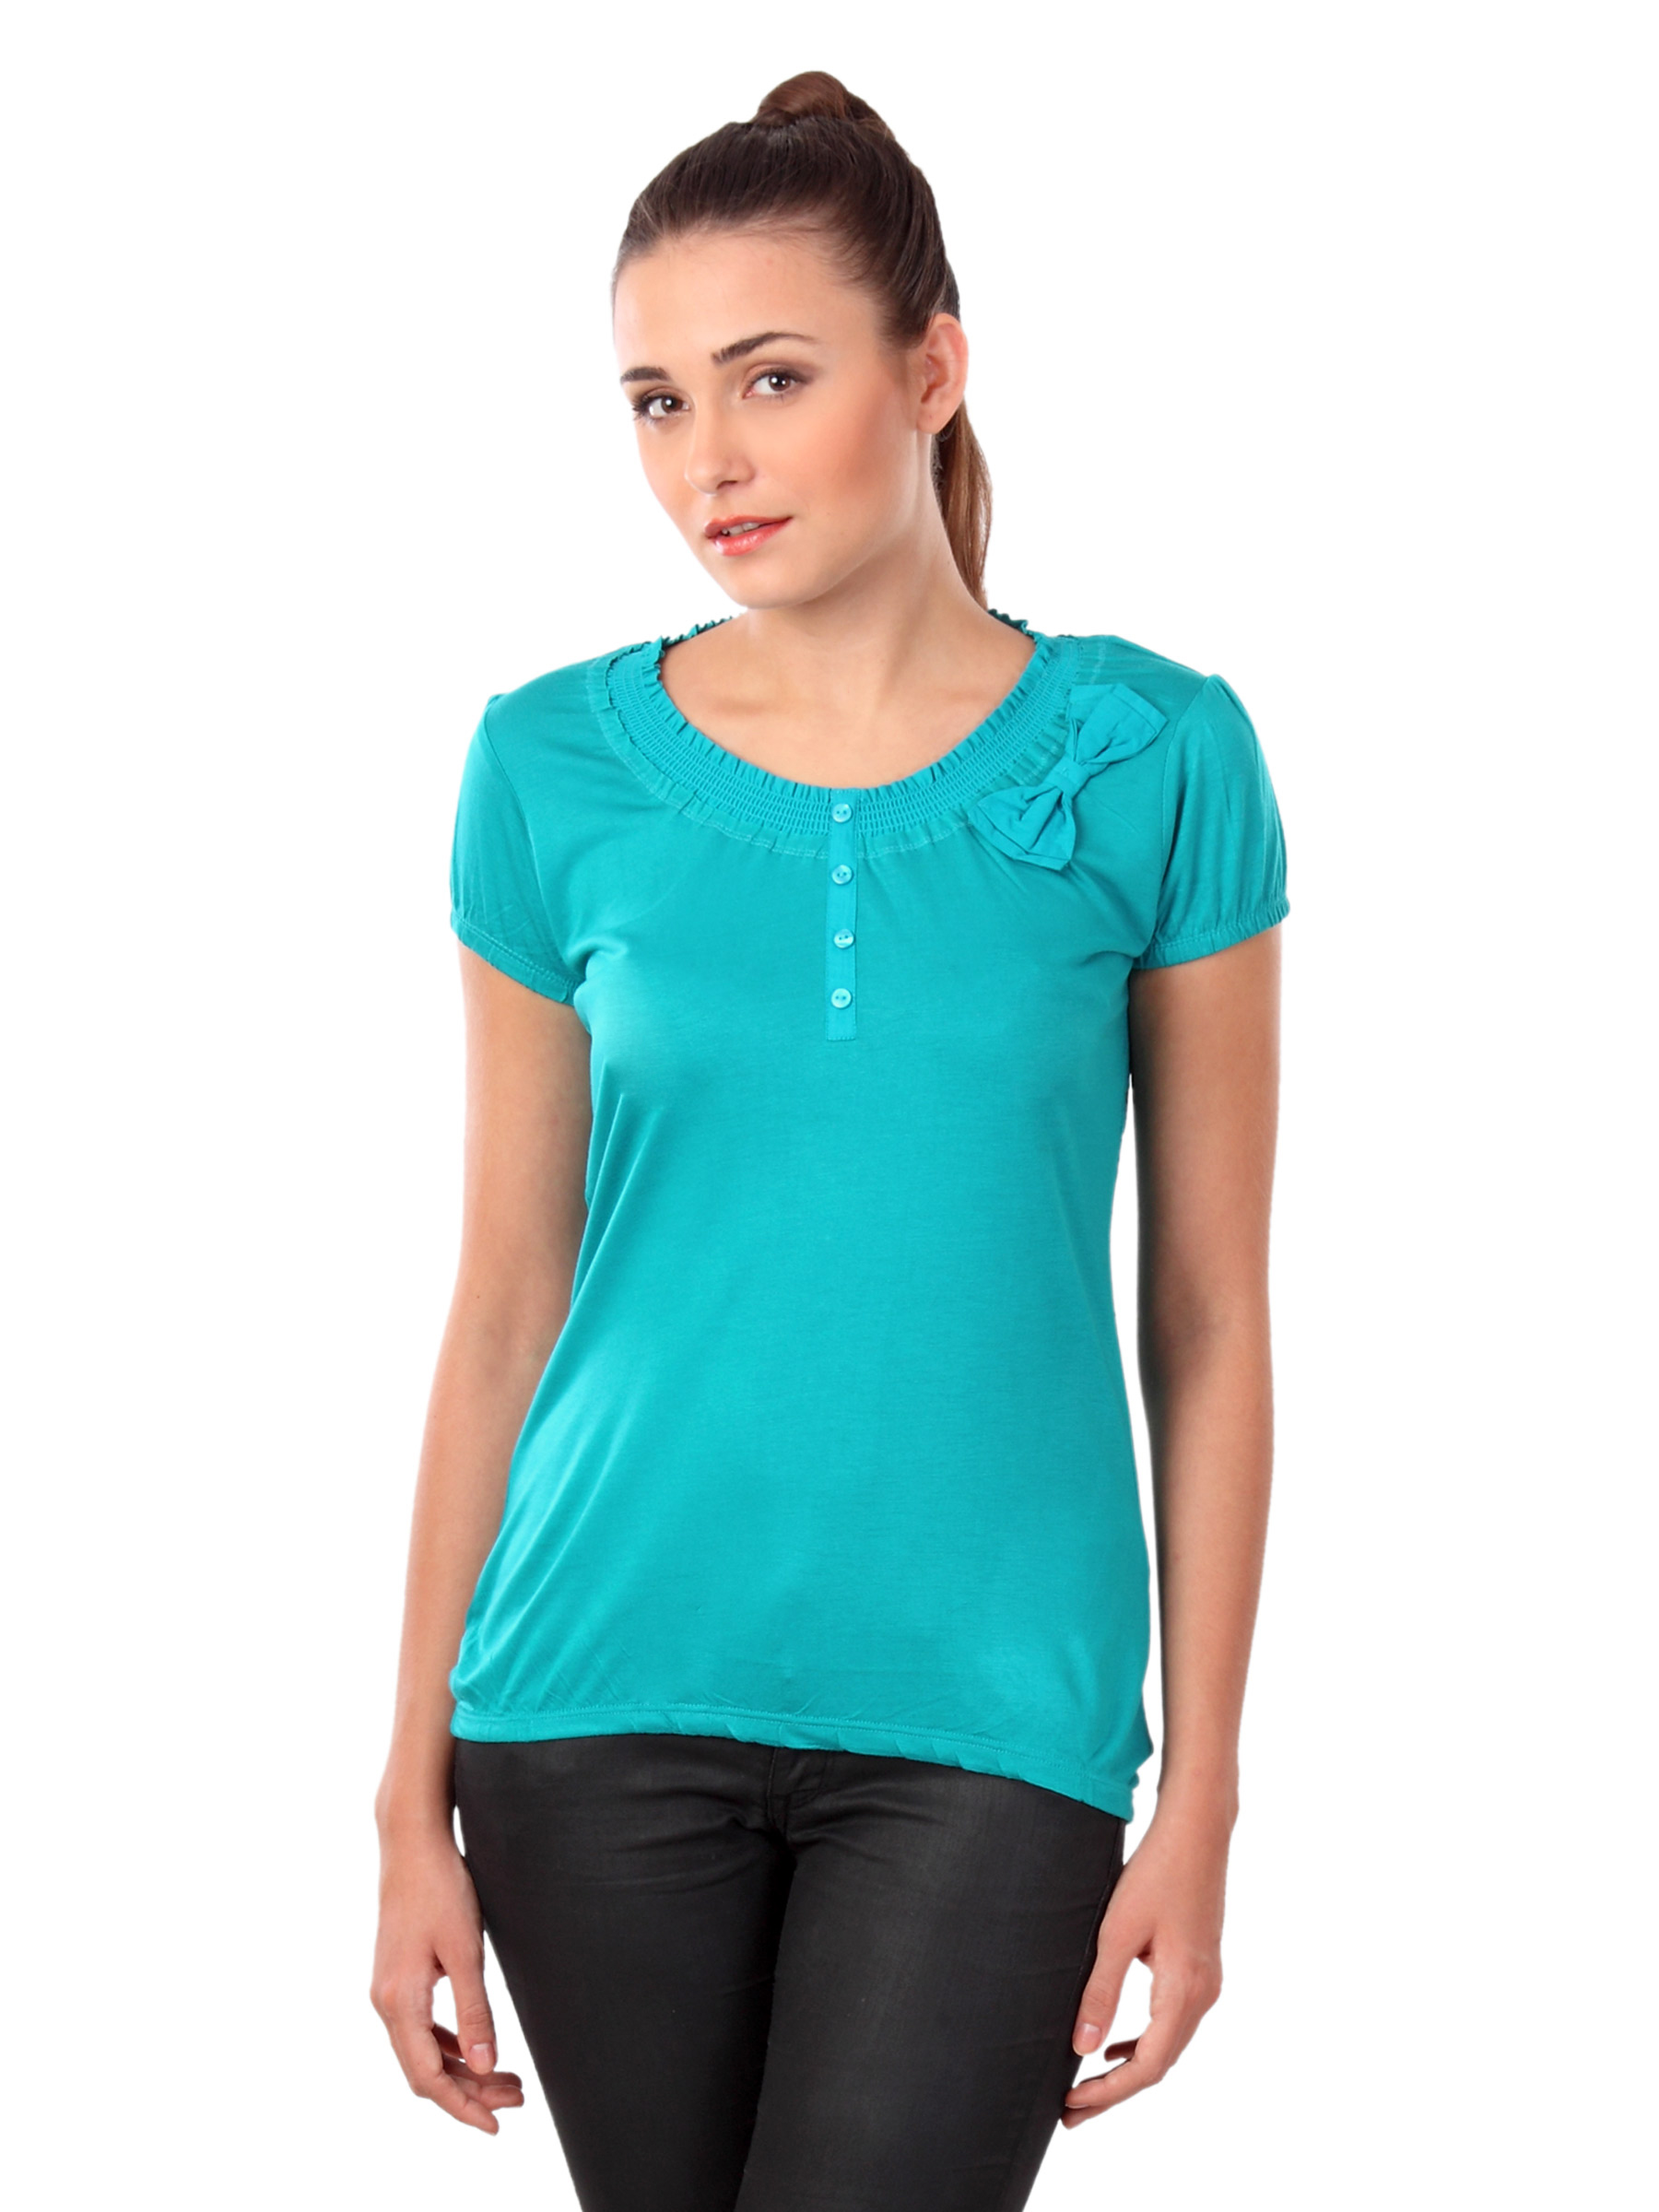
Jealous 21 Women Blue Top
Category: Apparel / Topwear / Tops
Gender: Women
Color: Blue
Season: Summer 2012
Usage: Casual